The Jetsons: Cogswell's Caper!

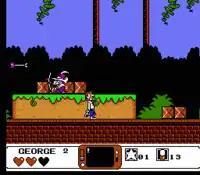
Gameplay screenshot.

In this spin-off adventure, George Jetson is ordered by his faithful employer Spacely Sprockets to put a stop to Mr. Cogswell's profit-making schemes; especially that of a dangerous mining facility on planet M38 is being built. This game is a side-scrolling action game where George can walk, crouch, and jump (with the help of a jet pack). Each level is littered with crates and other items that George can pick up and toss at enemies. Since the game is set in the retrofuturistic world of "The Jetsons", there are also a generous amount of switches on walls which can do amazing features.